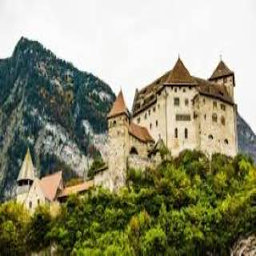
Burg Gutenberg